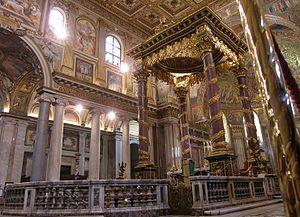
La basilique Sainte-Marie-Majeure de Rome est l'une des quatre basiliques majeures. Elle est la propriété du Vatican. C'est le plus grand monument et la plus ancienne église romaine consacrée à la Vierge Marie. Depuis 1999, l'animation et la pastorale sont confiées aux Frères Franciscains de l'Immaculée.